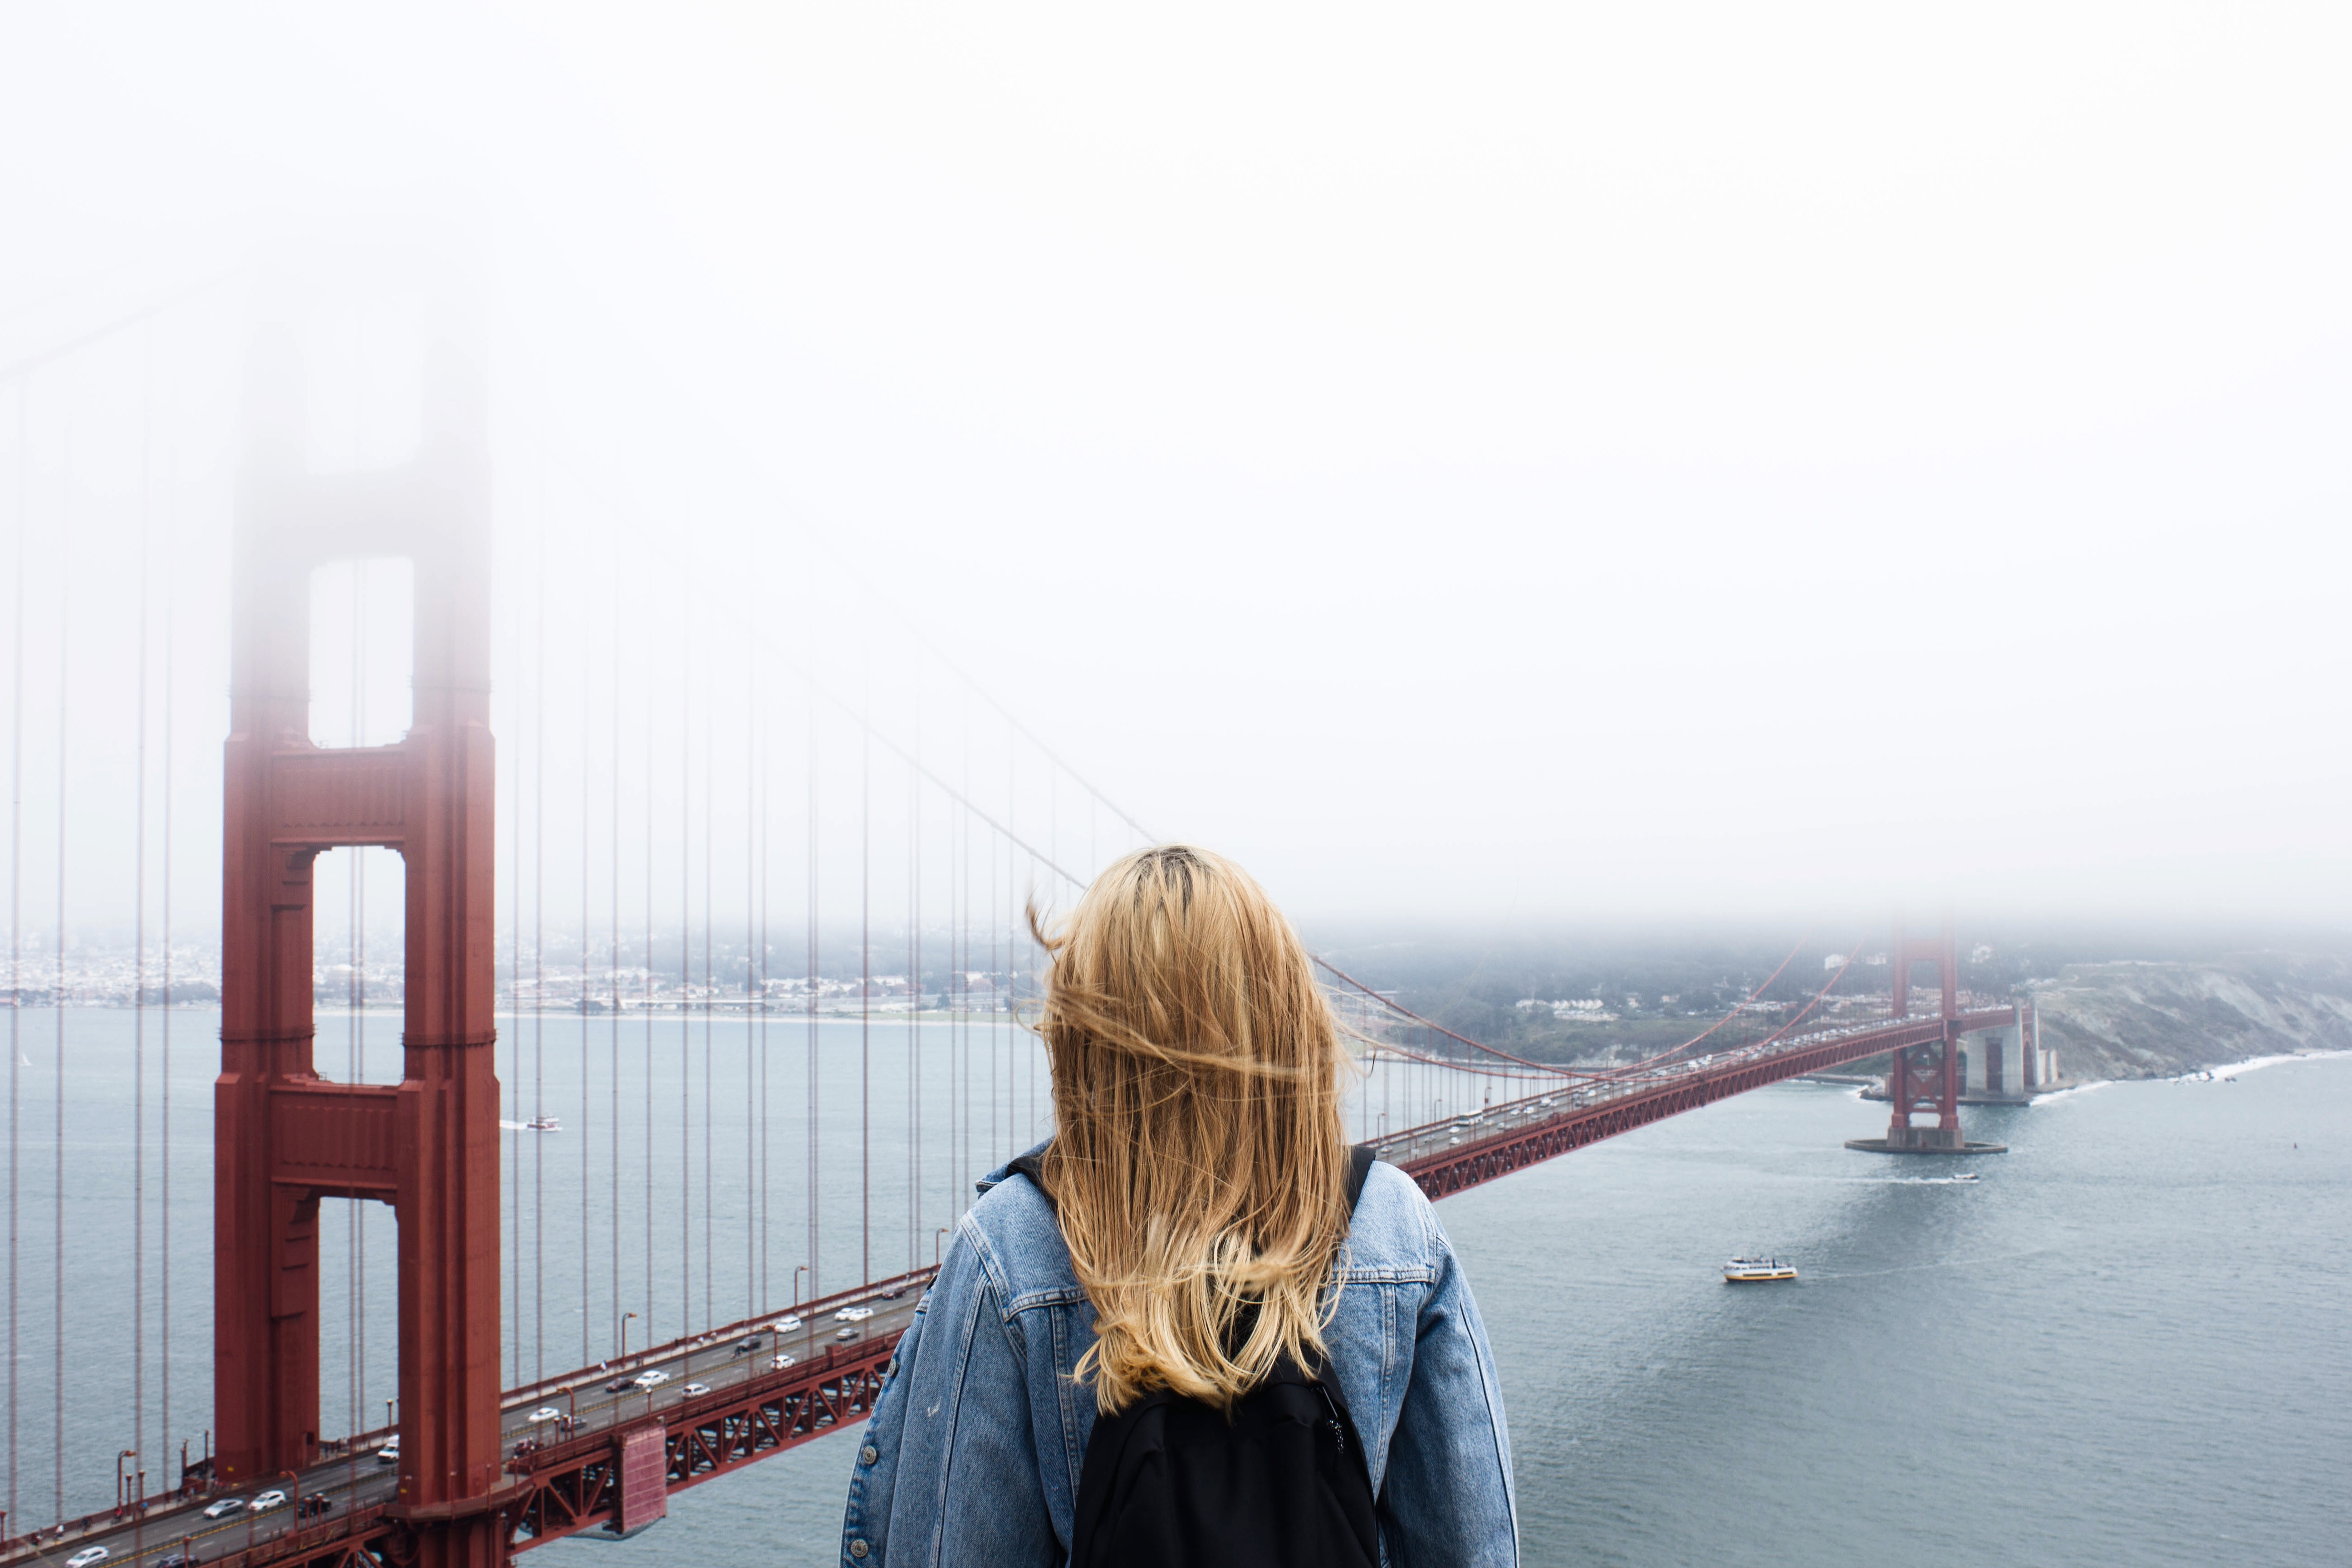
water, person, snow, winter, fog, bridge, sunlight, morning, female, weather, lady, season, photograph, atmospheric phenomenon